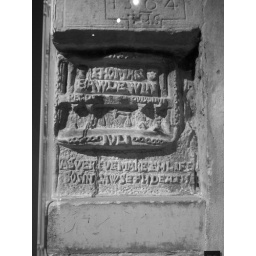
Carving in tower cell wall